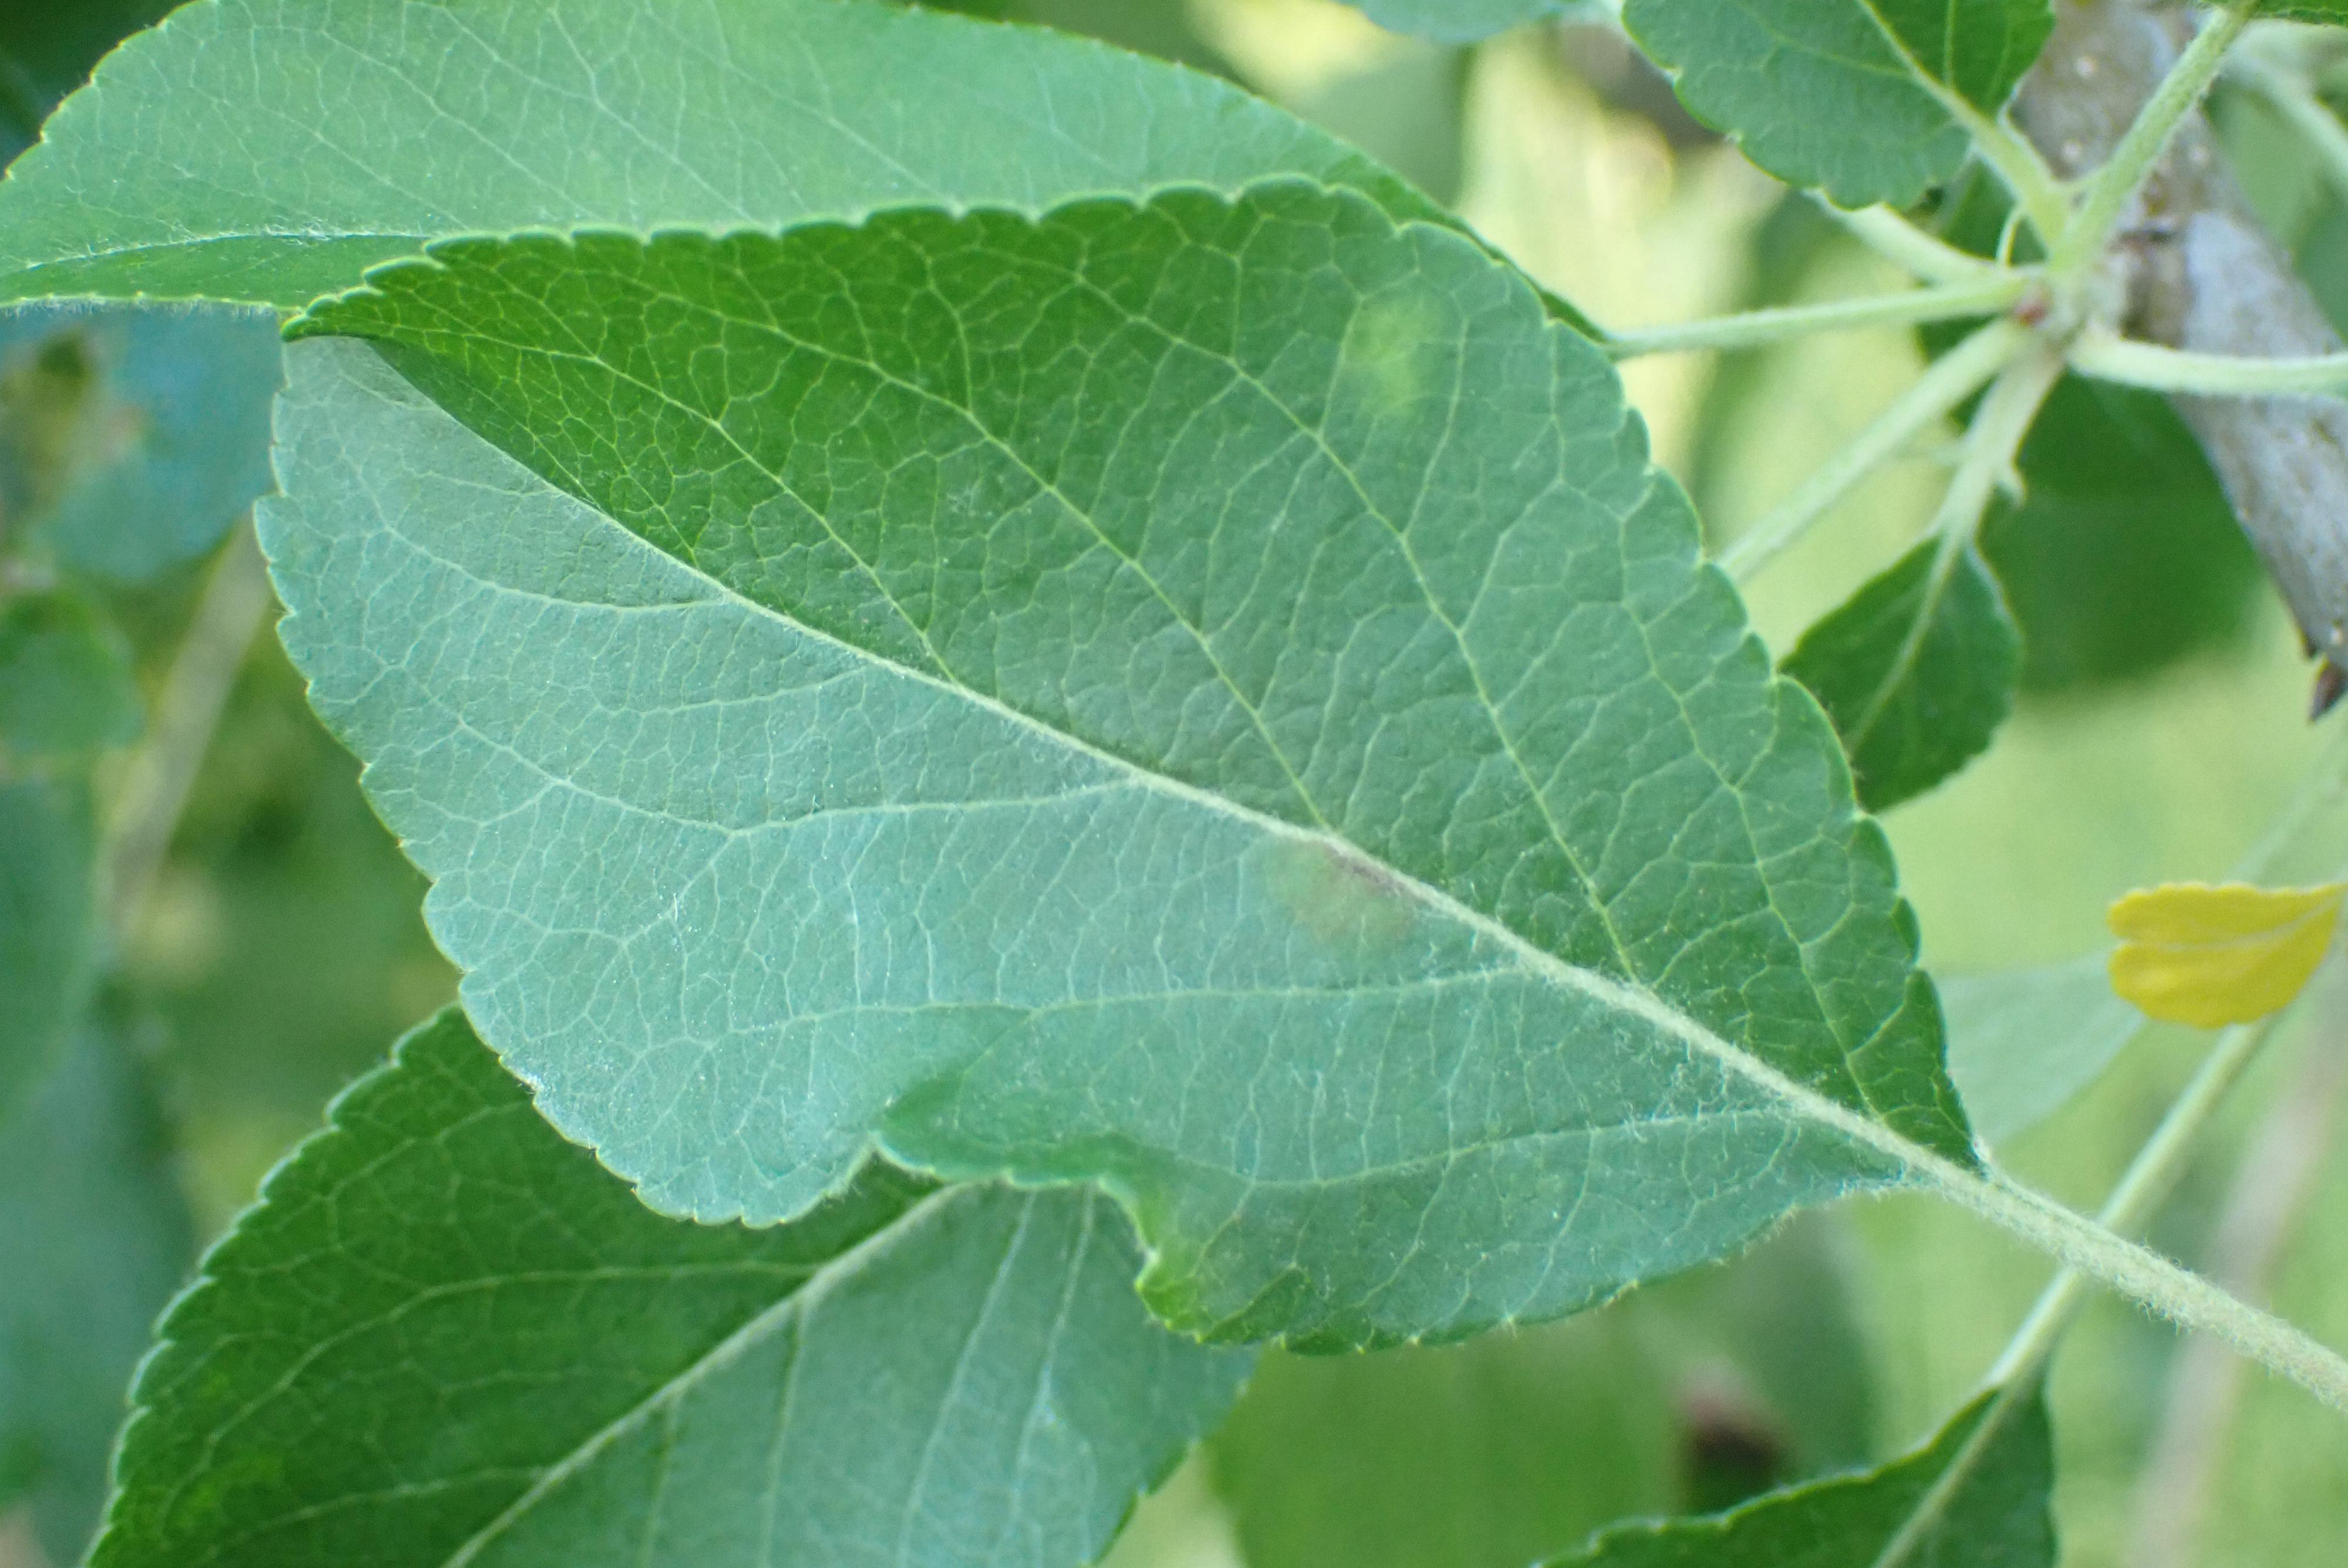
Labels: scab